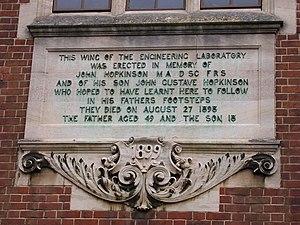
John Hopkinson était un physicien anglais.